Edgardo Sogno

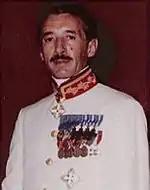
Edgardo Sogno in uniform in the 1970s.

After the Liberation, he founded the "Corriere Lombardo" newspaper as well as "Costume". In September 1945 he was named by the PLI as one of the deputies to the National Council, a provisional legislative body. He contested the June 2, 1946 referendum creating the Republic of Italy, submitting without success numerous appeals before the "Corte di Cassazione" in the aim of reversing the results of the vote and restoring the monarchy. He joined the diplomatic service, serving in Buenos Aires, where Juan Peron was head of state, then in Paris, London, Washington DC and, last, as ambassador in Rangoon. While posted to Budapest, Hungary, in 1956, he helped people flee the country after the Soviet Union invaded Hungary and crushed the Hungarian Revolution.